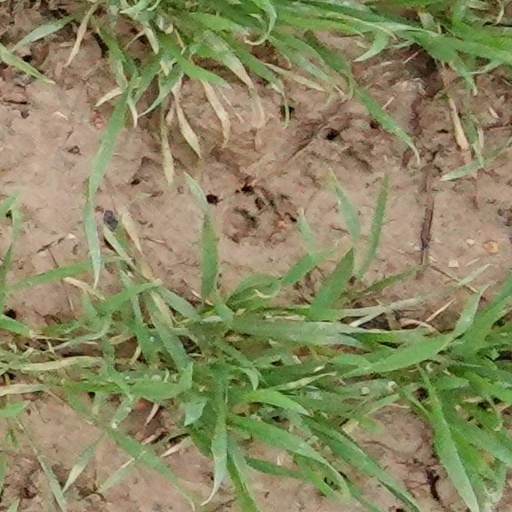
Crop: wheat